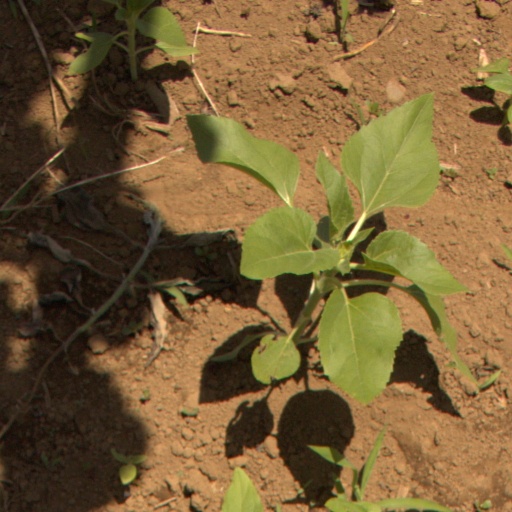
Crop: Jerusalem artichoke